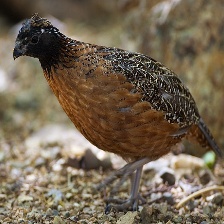
Species: MASKED BOBWHITE
Scientific name: COLINUS VIRGINIANUS RIDGWAYI
ImageNet parent category: quail